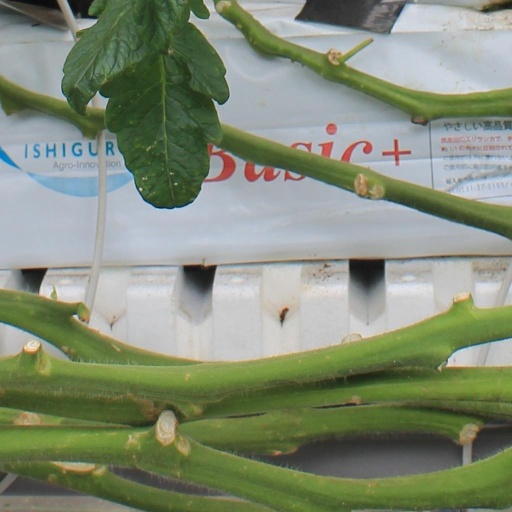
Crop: tomato